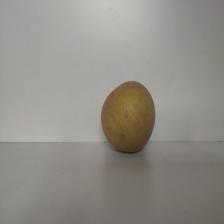
Size: Large